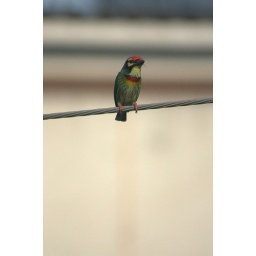
A small cute bird surviving in the urban nightmare of EkemaiLocation: Phra Khanong, Watthana, Bangkok, TH, Thailand&amp;copy; Gordon Anderson